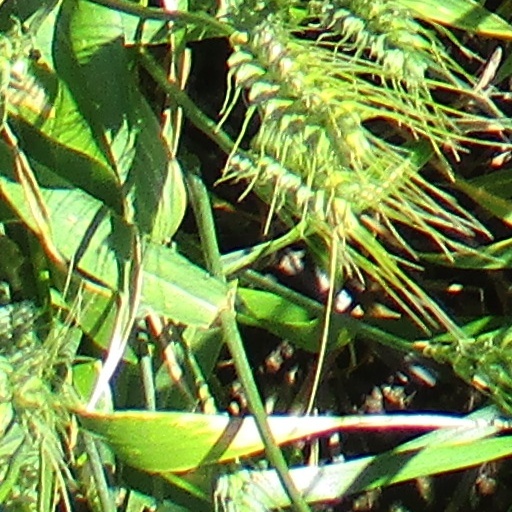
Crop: wheat